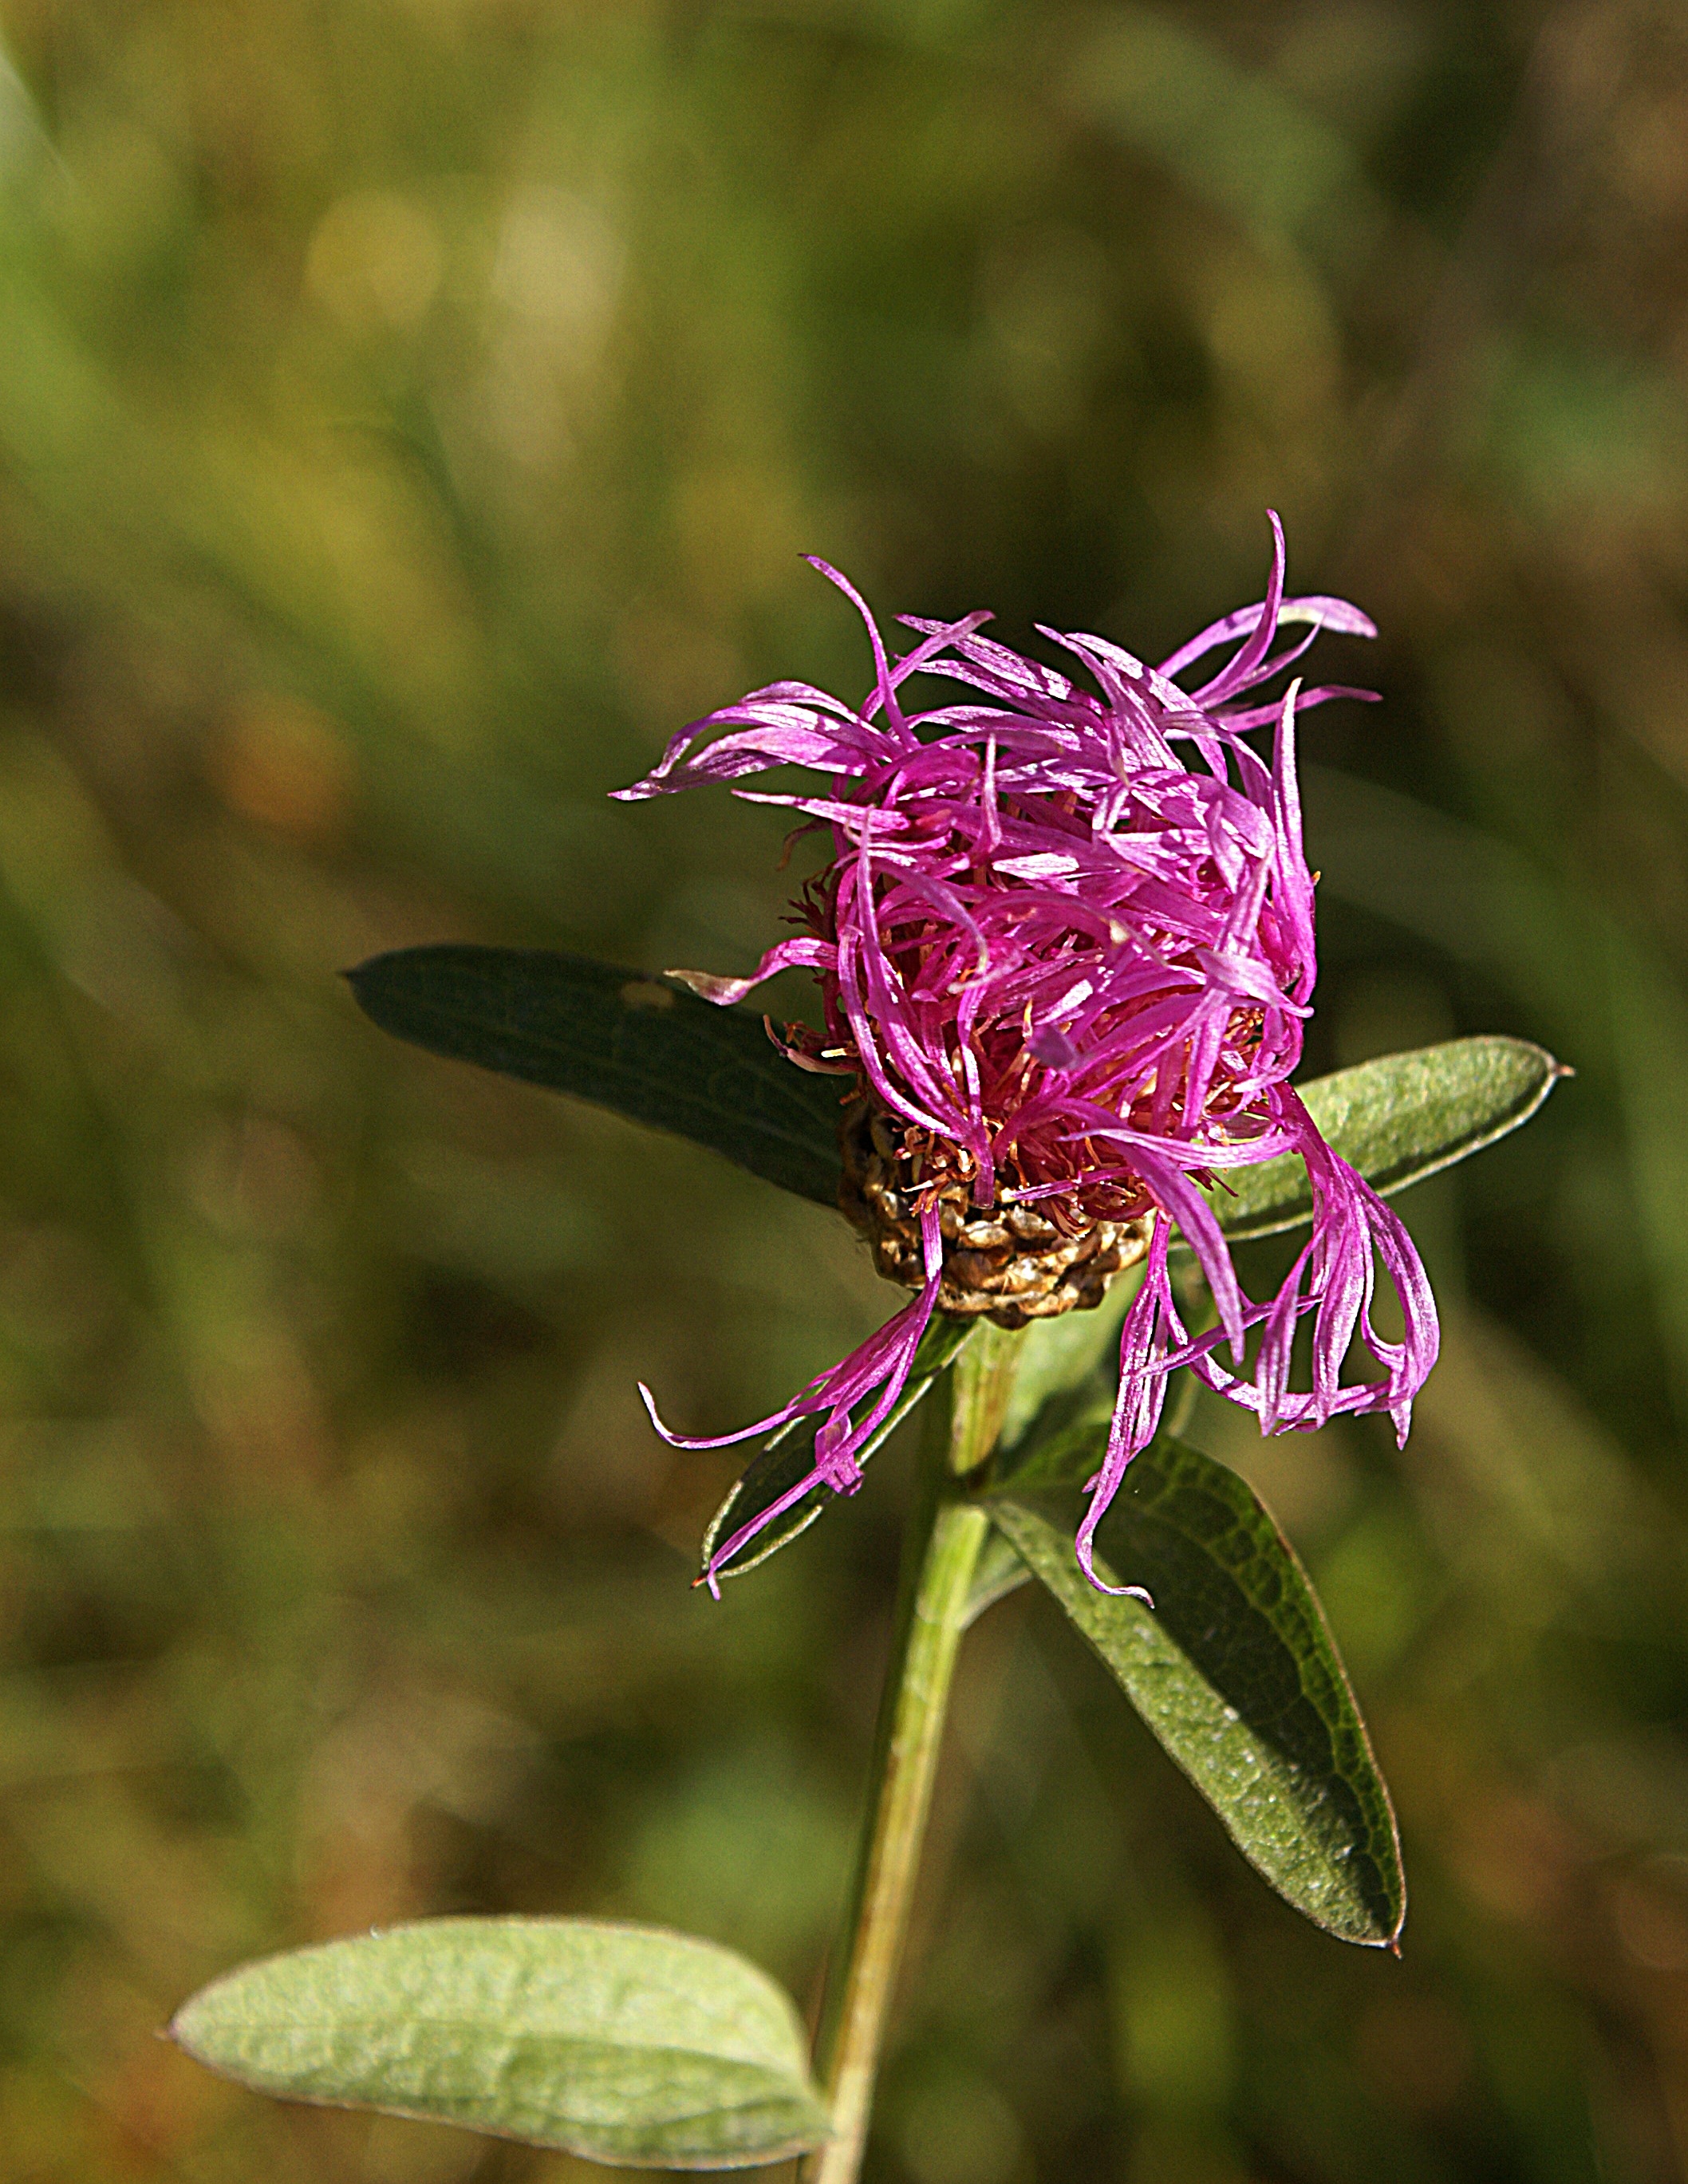
nature, blossom, plant, meadow, leaf, flower, petal, herb, autumn, botany, blooming, closeup, flora, wildflower, close up, sunny, shrub, violet, flowering, meadow flower, macro photography, flowering plant, leaflet, the stem, centaurea jacea, land plant